Friendship Baptist Church (Washington, D.C.)

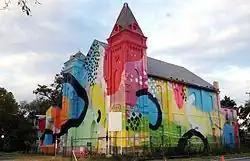
Culture House DC, since 2013

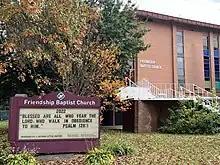
Friendship Baptist Church Washington DC in 2022.

Friendship Baptist Church is a Baptist church located in the Southwest Waterfront neighborhood of Washington, D.C. It was originally known as Virginia Avenue Baptist Church. Organized in 1875, the church is one of Washington, D.C.'s oldest African American congregations.